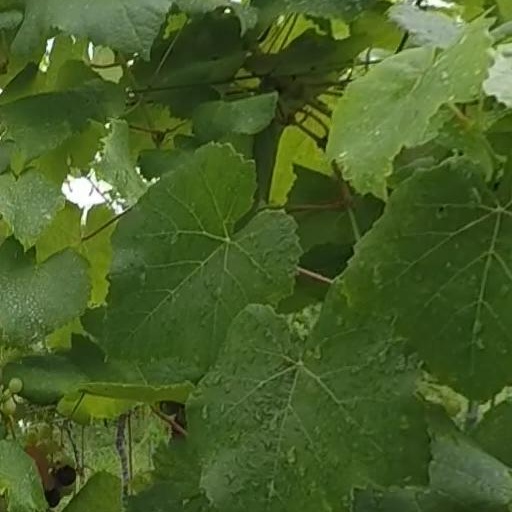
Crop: grape